Enlarger

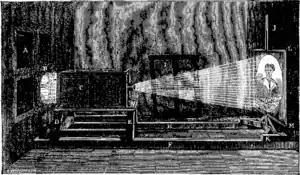
M. Monckhoven's 1864 solar enlarger (engraving)

Solar cameras, introduced in the late 1850s, and ancestors of the darkroom enlarger, were necessary because of the low light sensitivity of albumen and calotype materials used. A larger version of the 18th century solar microscope, they were first freestanding, a design analogous to picture-taking cameras but with the relative position of negative and lens reversed so that sunlight shone through the glass plate to be projected onto photo-sensitive paper inside the instrument. Mounted on a stand, they could be rotated to continuously face the sun.